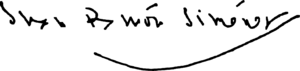
Juan Ramón Jiménez
Juan Ramón Jiménez Mantecón var en spansk digter, der blev tildelt Nobelprisen i litteratur i 1956.